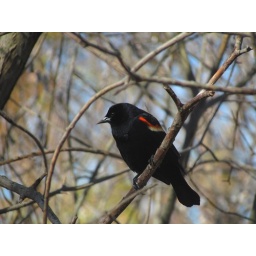
A male red-winged blackbird in the Wild Wetlands. New York Botanical Garden.